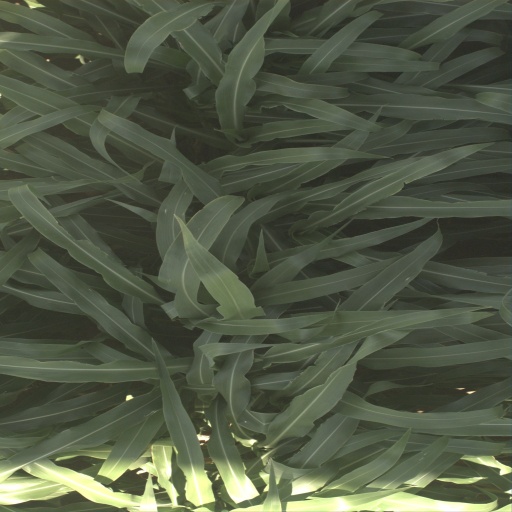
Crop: sorghum